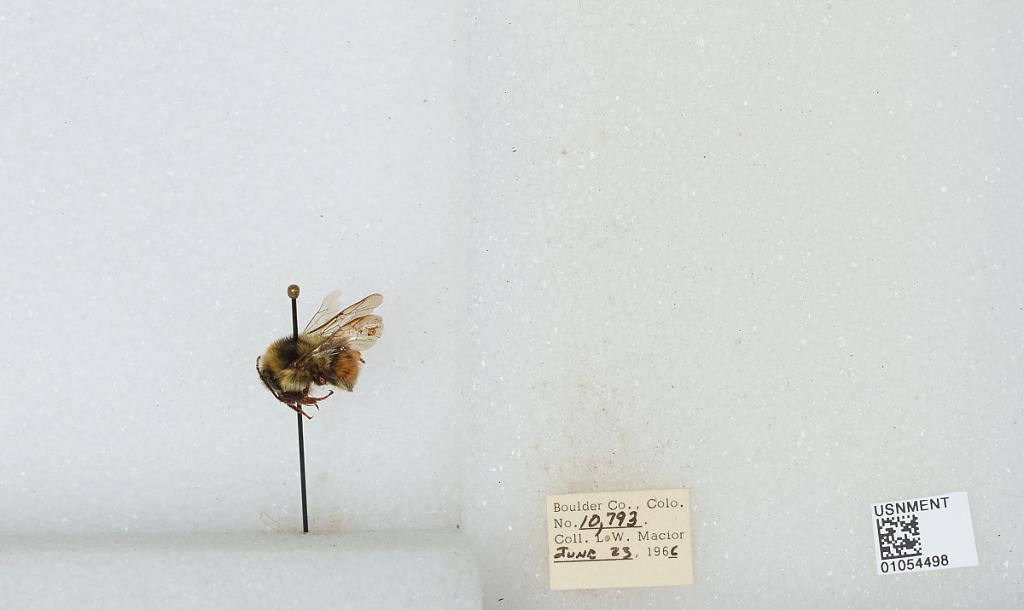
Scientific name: Bombus (Pyrobombus) bifarius Cresson
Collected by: L. Macior
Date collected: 1966-6-23
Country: United States
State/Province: Colorado
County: Boulder
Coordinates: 40.09, -105.36